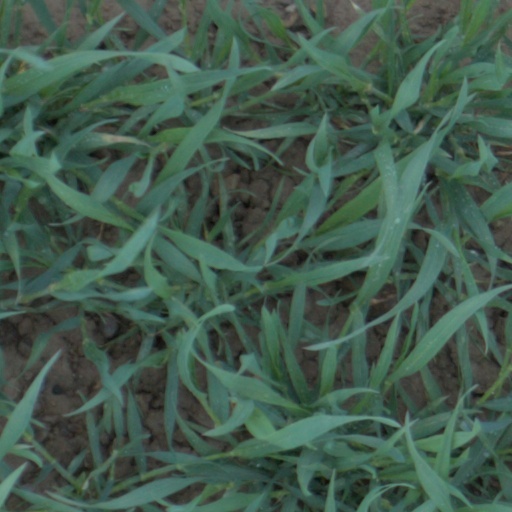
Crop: wheat